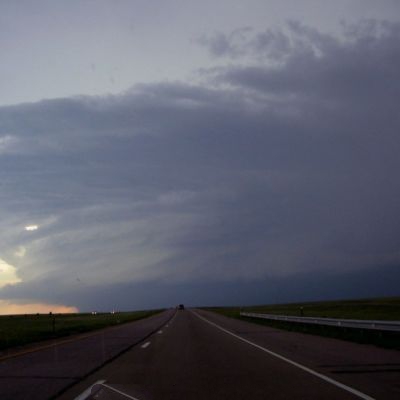
Cloud type: Cumulonimbus (Cb)